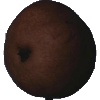
Label: Pear Kaiser 1